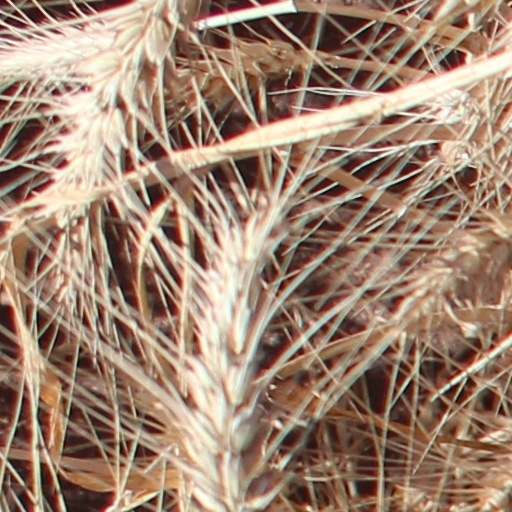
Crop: wheat